Avraham Chaim Naeh

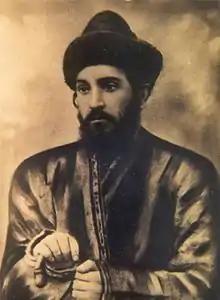

Avraham Chaim Naeh (3 May 1890 – 21 July 1954) was a Lubavitcher Hasid and major "posek" (halachic authority) active during the first half of twentieth century. He is most famous for his works "Ketzos ha-Shulchan", "Piskei HaSiddur", "Shi'urei Mikveh", and "Shi'urei Torah" ("Measurements of the Torah"); in the last work, he converted biblical measurements into contemporary measurements. The work is of great practical significance since much of Halacha involves specific requirements of precise sizes and quantities.